Bayko

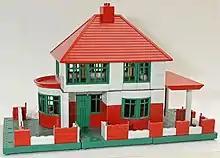
Example model house, built with a Plimpton era Bayko set

The Bayko system was invented and patented by Charles Plimpton in 1933, following a long period of convalescence in Ruthin in North Wales. Plimpton set up Plimpton Engineering in Liverpool, England, to manufacture the components, the majority of which were made from Bakelite, a new synthetic plastic developed in the early 1900s. The sets were called "Bayko Light Construction Sets" (the term "Bayko Light" coming from the name "Bakelite") and went on sale nationally towards the end of 1934. There had been, however, limited production, with sets literally packed on the kitchen table, 12 months earlier, presumably for a restricted, local market. The Bakelite material was sourced from Bakelite Limited, a Birmingham supplier, and for the first few years of its life, Bayko was marketed by both Plimpton Engineering and Bakelite Limited.